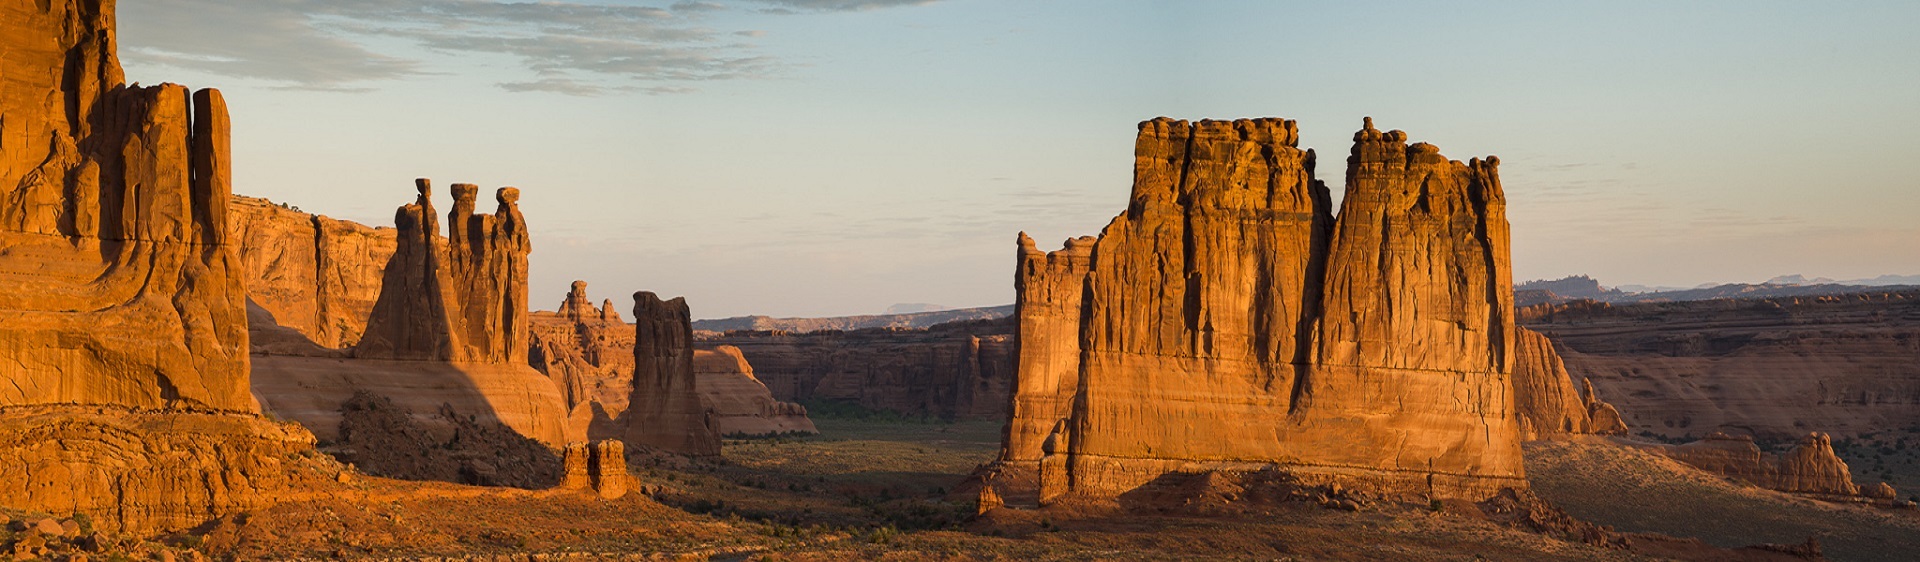
landscape, nature, rock, wilderness, sunset, desert, sandstone, valley, panorama, formation, arch, scenic, usa, serene, canyon, colorful, terrain, national park, erosion, weathered, outdoors, geology, temple, utah, badlands, arches national park, moab, wadi, butte, rock formations, landform, stone columns, courthouse towers, natural environment, geographical feature